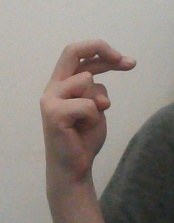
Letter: zay